Rhynchophorus cruentatus

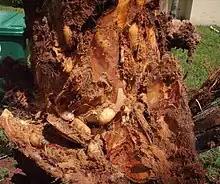
Palmetto weevil grubs infesting a Bismarck palm

The palmetto weevil ("Rhynchophorus cruentatus") is an insect native to Florida, but has been found as far as southern Texas to the west and South Carolina to the north. It is the largest weevil in North America and the only kind of palm weevil in the continental United States. It infests palms and is considered a pest. Its main target is the Canary Island date palm, but date palms (a different species than the Canary Island date palm), sabal palms (the palmetto weevil's traditional target), saw palmetto (the palmetto weevil's traditional alternative target), "Washingtonia", "Pritchardia", royal palms, "Latania", coconut palms, "Caryota", and "Bismarckia" are also susceptible. Distressed palm trees are usually attacked, which makes transplanted trees a frequent target. The Palmetto Weevils mate at the base of the palm branches where the females deposit their eggs. The grubs then eat into the palm tree, killing it. After the larvae have turned into adult weevils, the damage can be seen, but by then, it is considered to be too late for the tree. The life cycle from egg to adult for a palmetto weevil is about 84 days. For prevention, it is recommended an appropriate insecticidal crown drench is done twice a year for high value palms.